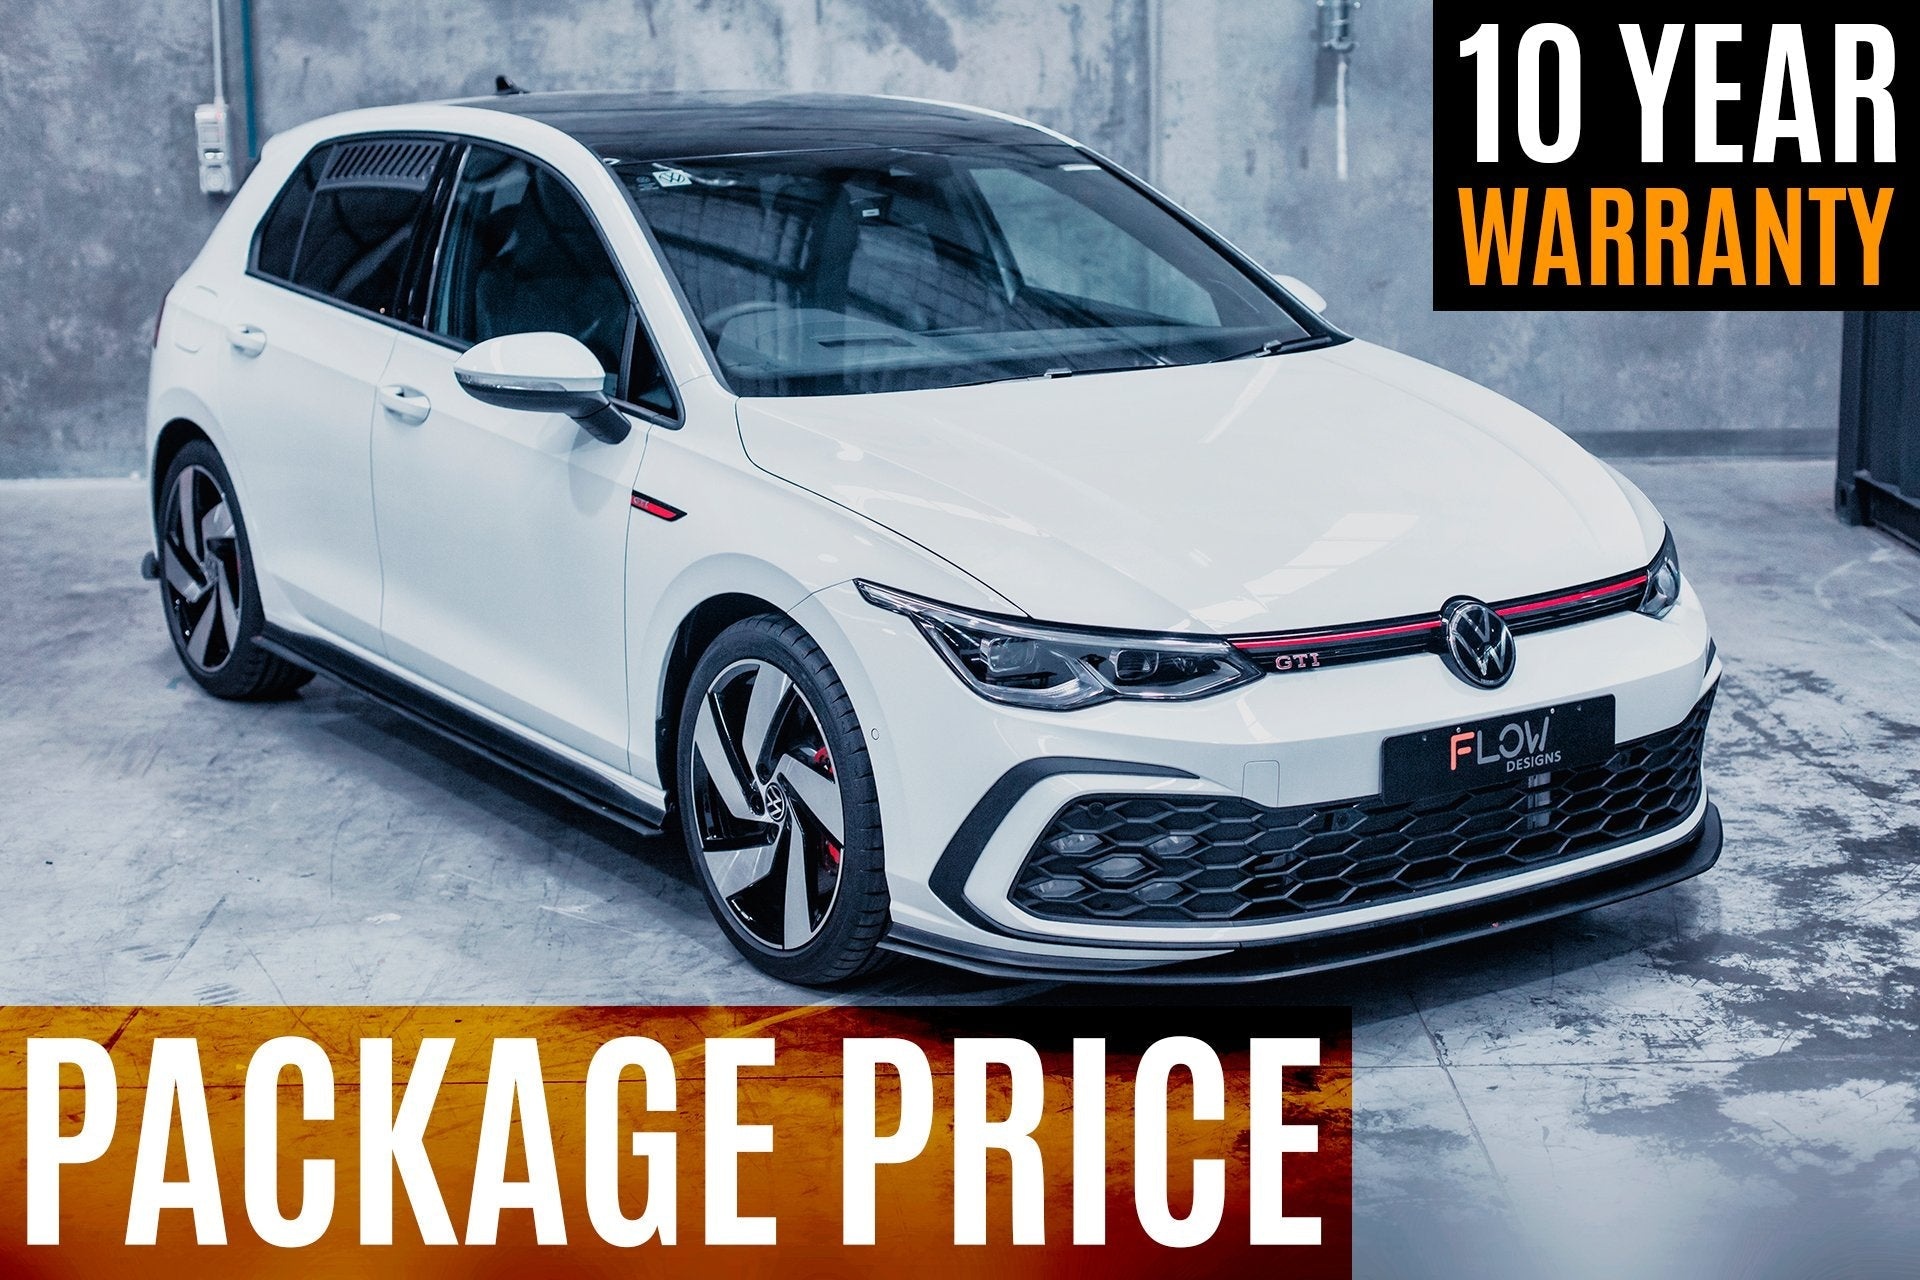
MK8 Golf GTI Full Lip Splitter Set-Flow Designs
Suitable for MK8 Golf GTI model INSTALL DOES NOT REQUIRE BUMPER REMOVAL PACKAGE PRICE FOR THIS SET INCLUDES: MK8 Golf GTI front lip splitter with bumper reinforcement plate (GLOSS BLACK) MK8 Golf GTI side skirt splitters (GLOSS BLACK) MK8 Golf GTI rear spats (GLOSS BLACK) MK8 Golf GTI Flow-Lock rear diffuser (GLOSS BLACK with Textured Fins) ADD: Rear Window Vents (Pair) , Rear Spoiler Extension &/or Fire Extinguisher Bracket/Mount if desired. Please note you are receiving a special price when you purchase the VW MK8 Golf GTI complete body kit splitter set. DETAILS: Get the original and best MK8 Golf GTI splitter kit from Flow Designs Australia, which is trusted by Volkswagen enthusiasts, aftermarket modifiers and tuners worldwide. Being one of the first to conceptualise, develop and manufacture the strongest lip splitters on the market, all our splitter components are backed by our unbeatable 10 year warranty (excludes all ABS accessories). Our 10mm polyethylene composite used in our splitter range is completely shatter-resistant and superior to any comparable ABS product - watch our front lip splitter stress test to see how durable our splitters really are. The MK8 Golf GTI splitter kit is completely designed, manufactured and dispatched from our factory in Bayswater Victoria, making us proudly Australian-made and owned . Once you order your splitter kit, it is hand-finished, polished and quality inspected by our team to ensure you receive parts of the highest quality and craftsmanship. All our splitter products are precision designed to accurately suit OEM bumpers/side skirts. Everything is model specific so perfect fitment is guaranteed, and instructions are provided for easy installation process (which can be completed with simple hand tools). The Volkswagen MK8 Golf GTI body kit range shares the same durability and technology as our renowned VA WRX , i30N and Ford Focus RS line up which is trusted by car enthusiasts worldwide. We offer fast Australia-wide and international shipping for all our products - join the worldwide Flow Family today! Kit Includes: MK8 Golf GTI front lip splitter & bumper reinforcement plate MK8 Golf GTI side skirt splitters (pair) MK8 Golf GTI Flow-Lock rear diffuser Textured Fins) MK8 Golf GTI rear spats/pods (pair) x2 Flow Designs stickers x1 Flow Designs air freshener Fitting kit with black stainless hardware Material & Finish: Front lip splitter, side skirt splitters, rear valance, rear pods/spats: 10mm thick polyethylene composite, bevelled edges, impact-resistant Finish available in gloss black, or scratch-resistant textured matte black Flow-Lock fins: scratch resistant textured ABS plastic Window Vents: 4.5mm scratch resistant textured ABS plastic, CNC engraved logo and features Rear Spoiler Extension: 4.5mm scratch-resistant reversible textured (Top) with hi-gloss acrylic underside, CNC engraved logo and features Fire Extinguisher Bracket/Mount: 3mm Stainless Steel, Powder-coated Texture Black
Brand: Flow Designs
Category: Vehicles & Parts > Vehicle Parts & Accessories > Motor Vehicle Parts > Motor Vehicle Frame & Body Parts > Spoilers